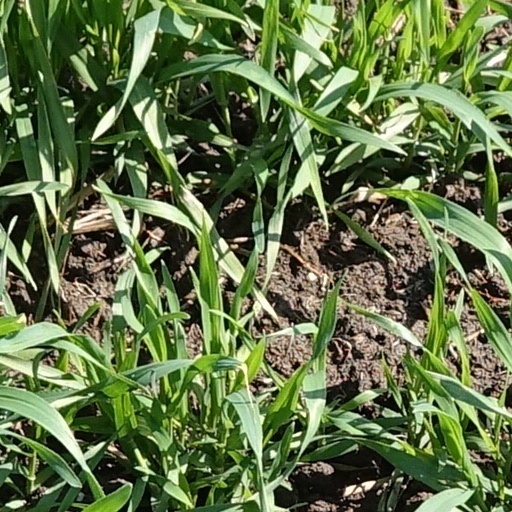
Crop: wheat